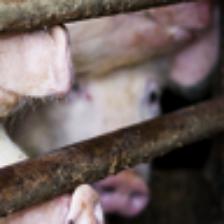
Label: NonHuman